Japan Agency for Marine-Earth Science and Technology

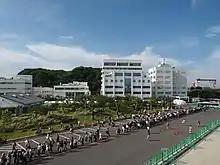
JAMSTEC headquarters in Yokosuka

The , or JAMSTEC (海洋機構), is a Japanese national research institute for marine-earth science and technology. It was founded as Japan Marine Science and Technology Center (海洋科学技術センター) in October 1971, and became an Independent Administrative Institution administered by the Ministry of Education, Culture, Sports, Science and Technology (MEXT) in April 2004.